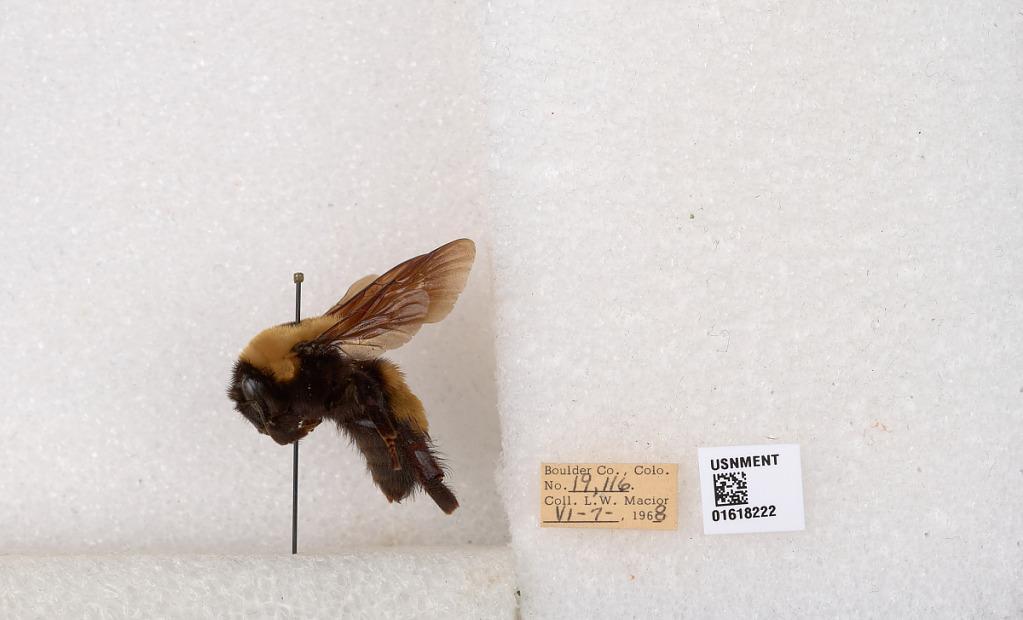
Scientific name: Bombus (Bombus) nevadensis Cresson
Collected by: L. Macior
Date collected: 1968-6-7
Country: United States
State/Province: Colorado
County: Boulder
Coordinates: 40.0925, -105.358